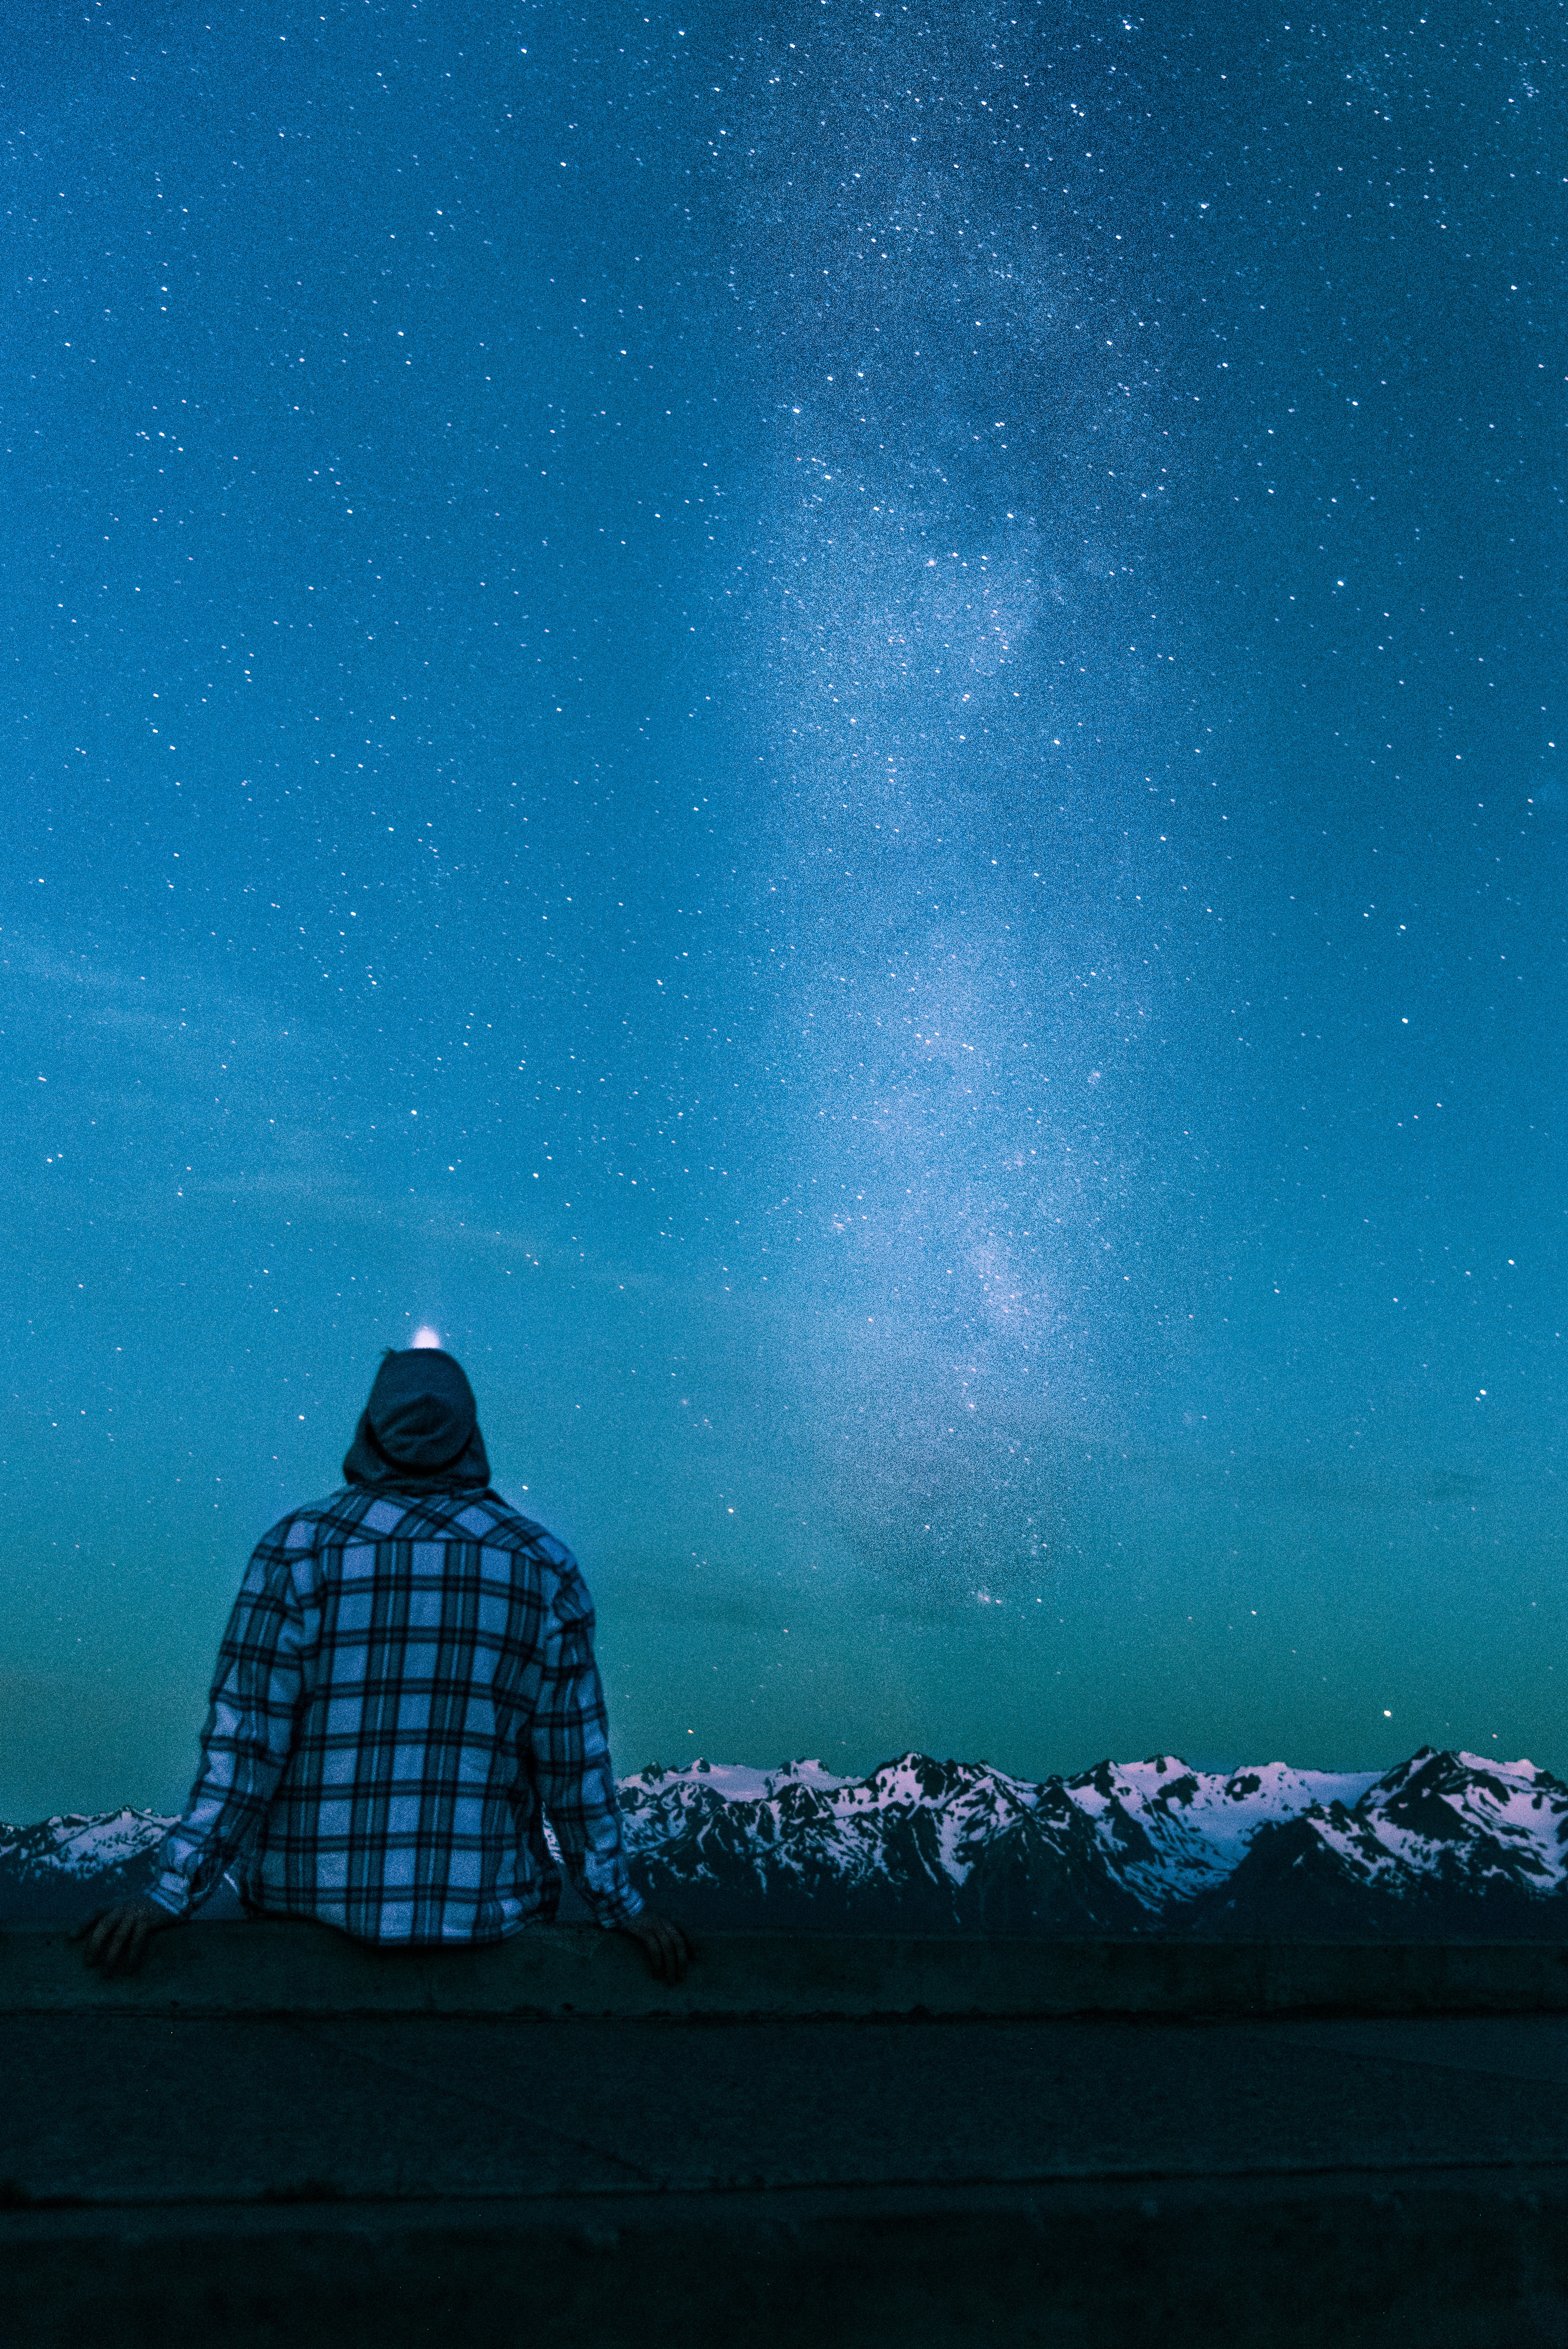
landscape, sea, water, nature, ocean, horizon, sky, night, star, atmosphere, space, darkness, arctic, outer space, midnight, phenomenon, astronomical object, computer wallpaper